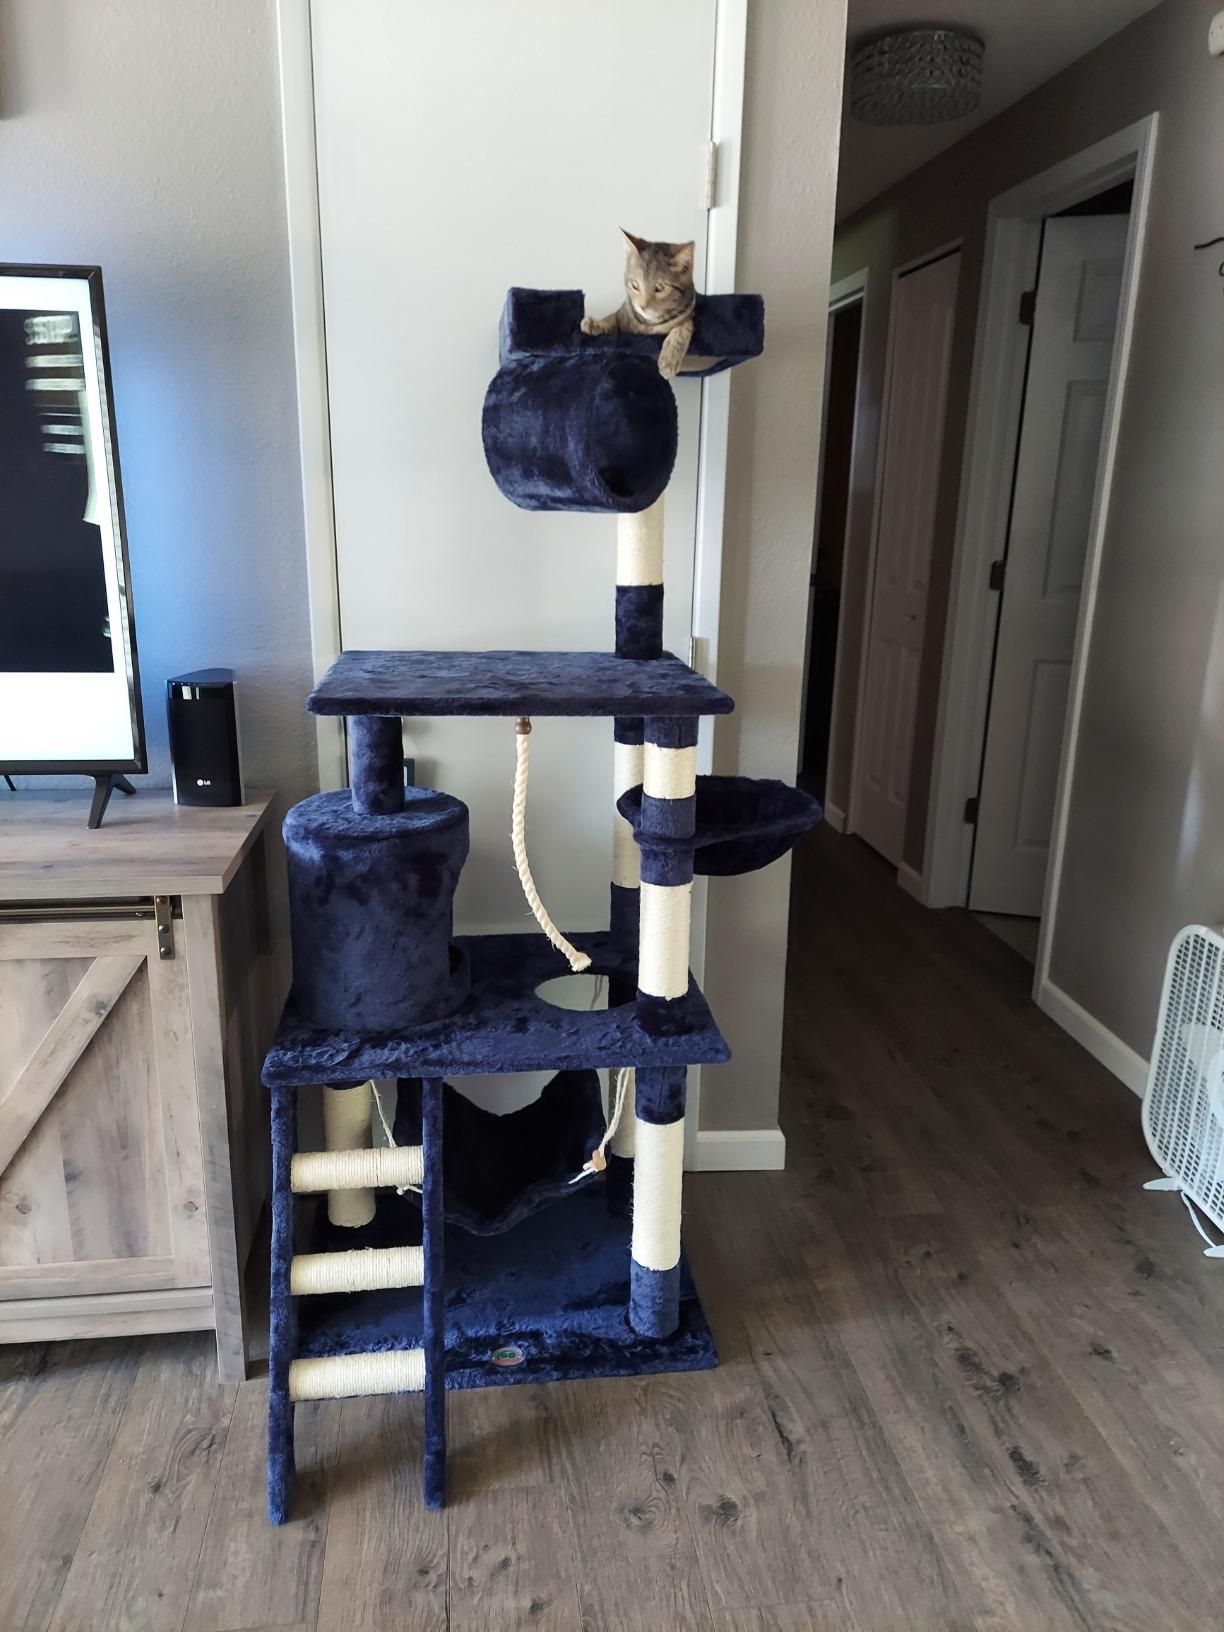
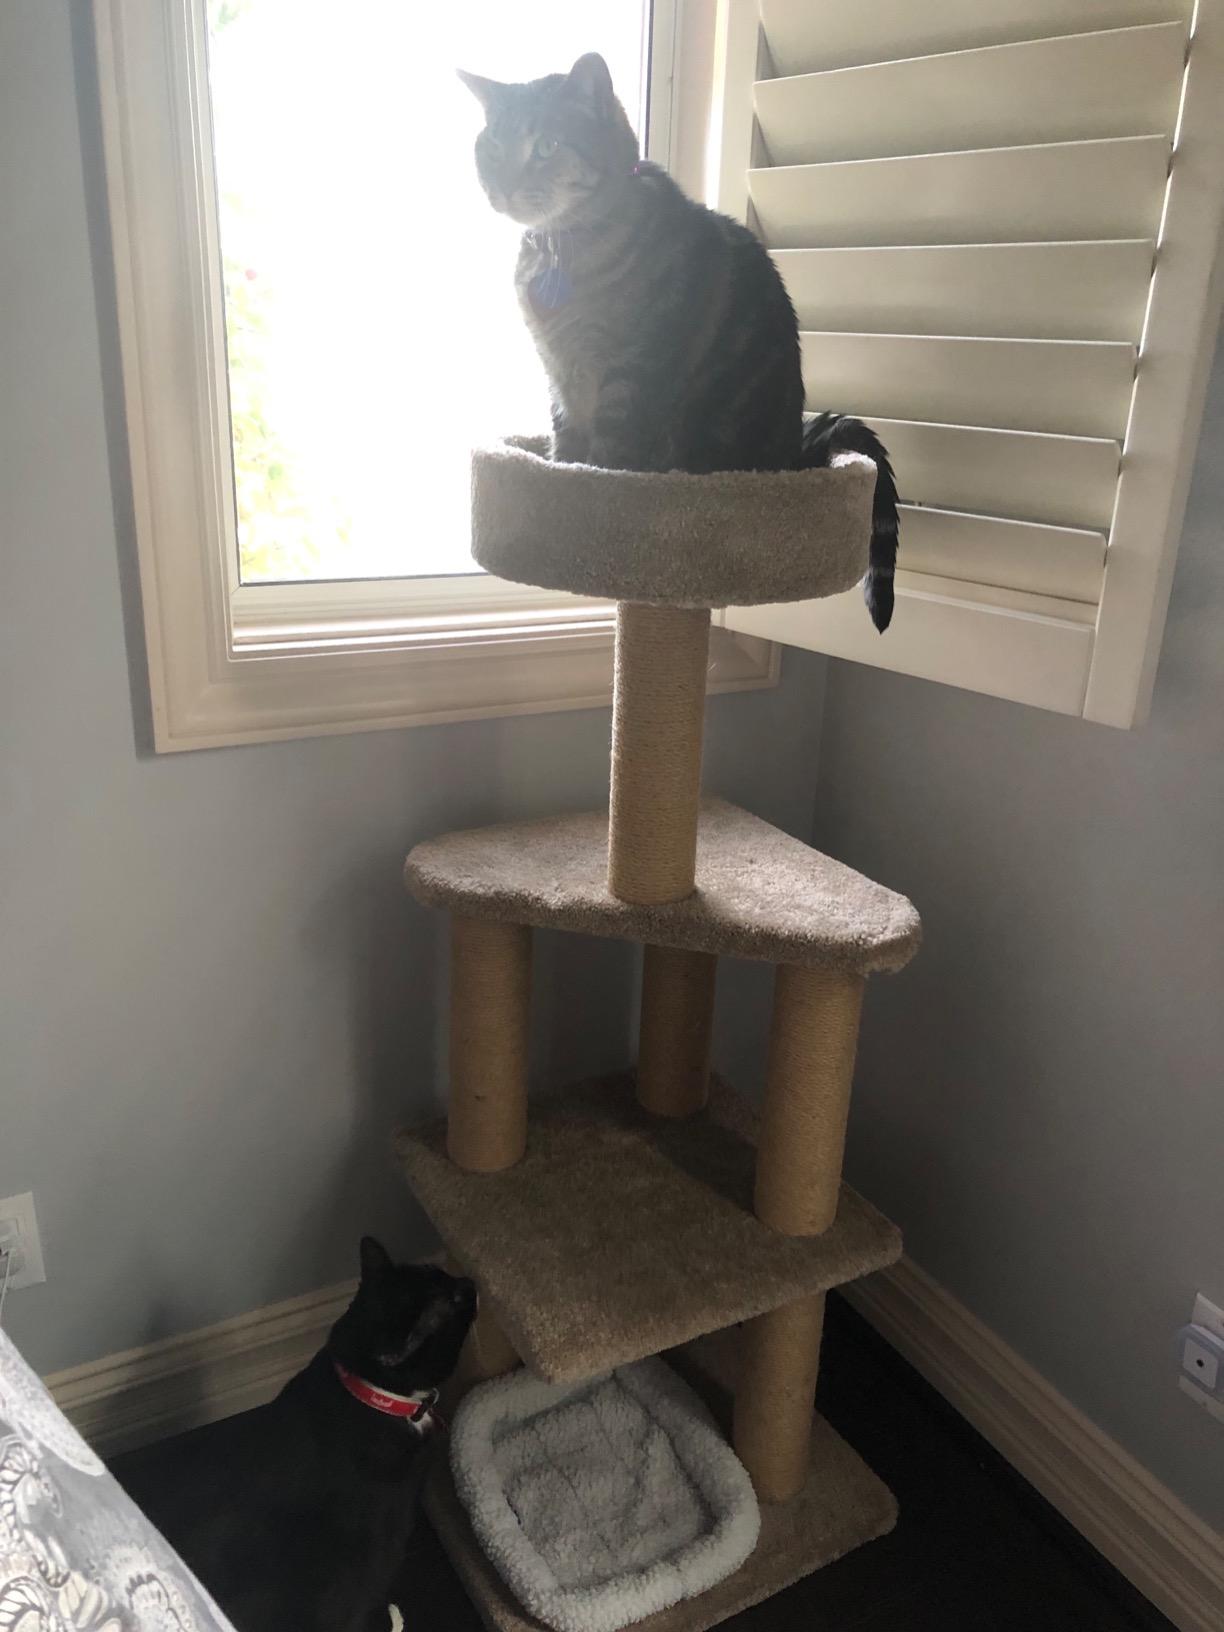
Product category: items_cat tree
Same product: no